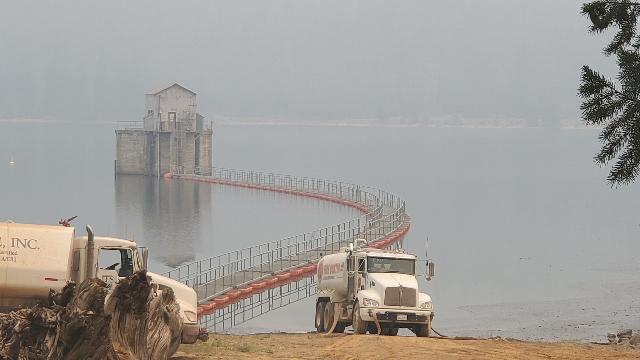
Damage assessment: inaccessible